La Carlota, Negros Occidental

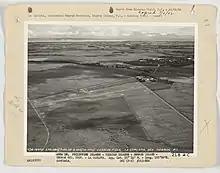
Aerial view of La Carlota and landing field, 1938

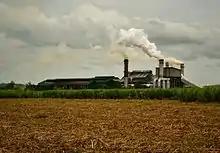
Central Azucarera de La Carlota

Throughout much of its early history, agriculture was the main source of livelihood for the native settlers of Simancas. The original inhabitants grew rice for their own consumption and latter ones cultivated tobacco for export during the Spanish colonial era. Early settlers were drawn to Candaguit River from where Simancas expanded. In 1856 historians began mentioning the village of Mampunay in their accounts of the settlement's history. The local parish priest of San Enrique at the time designated Simancas as a barrio.